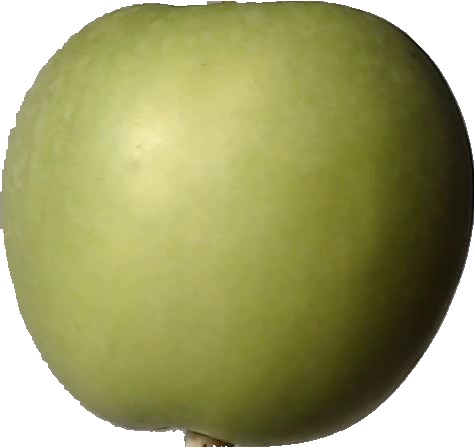
Label: apple_granny_smith_1